Henry W. Doll

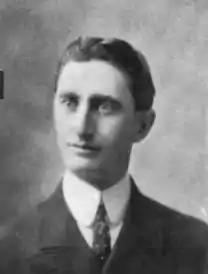
Doll in 1903

Henry W. Doll (born 1870 in New York City) was an American manufacturer and politician from New York.